Packard 300

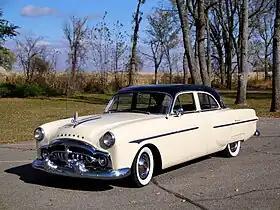
1951 Packard 300 4-door Touring Sedan

The Packard 300 is an automobile built and sold by the Packard Motor Car Company of Detroit, Michigan for model years 1951 and 1952. The 300 represented the upper mid-range Packard model and provided better appointments than the Packard 200 or the Packard 250 models, and replaced the Packard Super Eight. The Packard Patrician 400 became the top level "senior" Packard replacing the Custom Super Eight. The 300 was positioned against the Buick Roadmaster, Cadillac Series 61, Chrysler Saratoga, Frazier Manhattan and Lincoln Cosmopolitan.